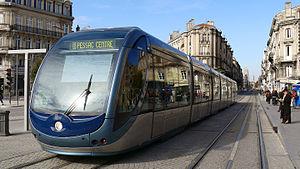
Le tramway de Bordeaux est le principal système de transport en commun de la ville française de Bordeaux et son agglomération. Depuis 2019, il comprend quatre lignes d’une longueur totale de 71 km. Les trois premières lignes sont ouvertes progressivement entre 21 décembre 2003 et le 3 juillet 2004, puis elles sont chacune étendues au-delà de la rocade de Bordeaux entre 2005 et 2019. La quatrième ligne ouvre en deux temps entre le 14 décembre 2019 et le 29 février 2020, pour desservir le cadran nord-ouest de l'agglomération.
Keolis Bordeaux Métropole est la société gérant le réseau de transport en commun Transports Bordeaux Métropole qui dessert le périmètre des transports urbains de Bordeaux Métropole.
La place de la Victoire est une des principales places publiques de la ville de Bordeaux, chef-lieu du département français de la Gironde et de la région Nouvelle-Aquitaine.